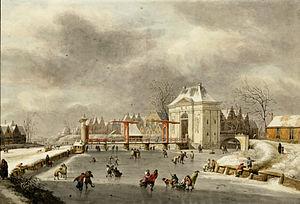
La Heiligewegpoort était l'une des portes d'accès à la ville dans le second système de fortifications d'Amsterdam au XVᵉ siècle. La première Heiligewegspoort se trouvait au bout de l'actuelle Heiligeweg. Cependant, à la suite de la mise en place du premier plan d'expansion de la ville à la fin du XVIᵉ siècle, la porte fut déplacée au bout du Heiligewegburgwal, devenu la Koningsplein une fois asséché plusieurs années plus tard.